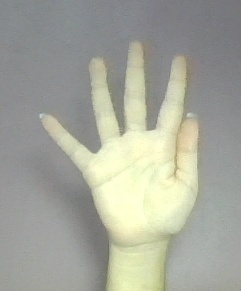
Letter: sheen